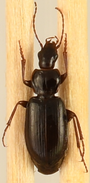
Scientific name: Calathus advena
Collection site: Rocky Mountains NEON (RMNP), plot RMNP_014